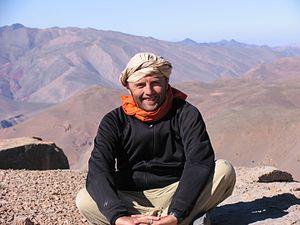
Stéphane Dugast dans un désert
Stéphane Dugast, né le 16 mai 1974 à Nantes, est un écrivain, auteur, réalisateur de documentaires et reporter français ainsi que secrétaire général de la Société des explorateurs français.